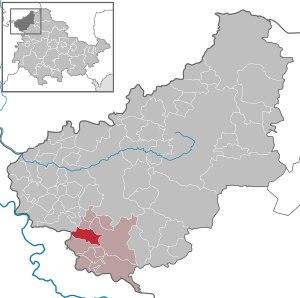
Wiesenfeld est une commune allemande située dans l'arrondissement d'Eichsfeld en Thuringe.